Near West Side, Chicago

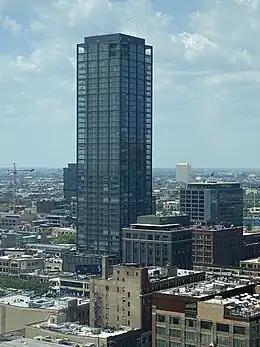
900 West Randolph in West Loop

The West Loop lies along the western bank of the Chicago River. It generally includes the districts of Fulton River, Fulton Market, and Greektown. It is approximately bounded by Grand Avenue on the north, Ashland Avenue on the west, the Eisenhower Expressway on the south, and the Chicago River on the east. Popular restaurants line Randolph Street, including Girl and the Goat by Stephanie Izard, and Leña Brava, founded by Rick Bayless who has since departed the establishment. The area has experienced rapid gentrification. A former manufacturing and warehousing area, many of the buildings have been converted to loft condominiums, restaurants, bars, and art galleries. Oprah Winfrey's Harpo Studios were located on Randolph Street; the site is now the recently constructed corporate headquarters of McDonald's.